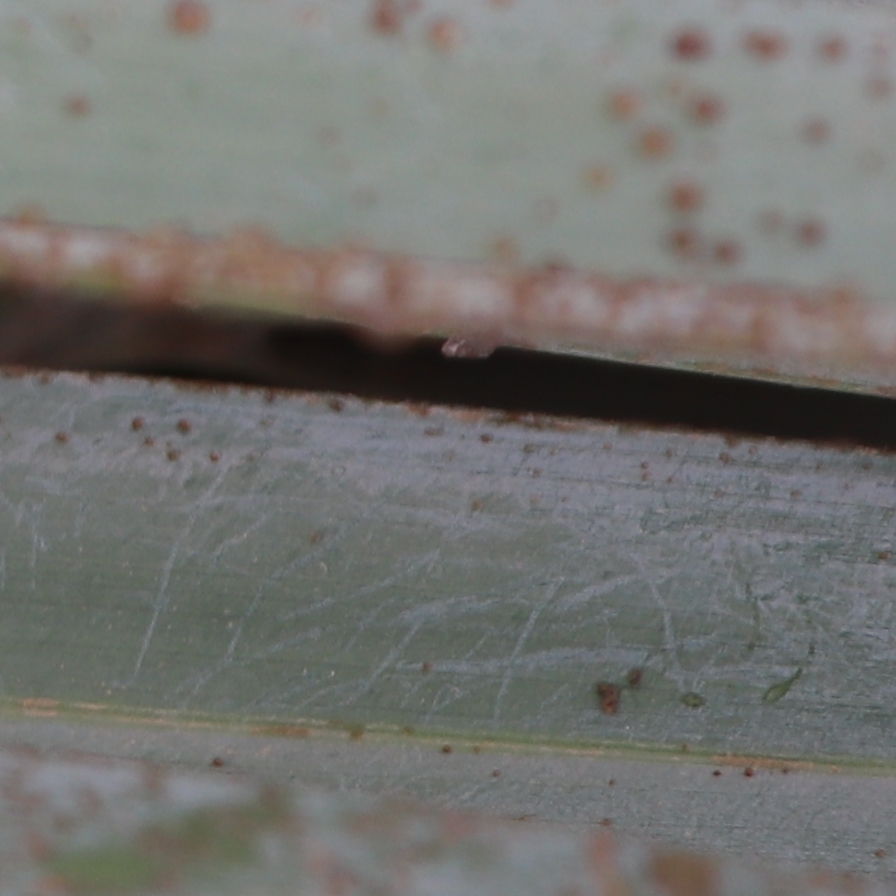
Label: Honey